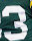
Number: 3